LNER Class O4

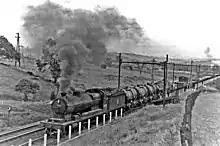
Westbound freight struggling up Worsborough Bank approaching West Silkstone Junction headed by an ex-LNER Class O4, ex-GCR Class 8K

The surviving 329 Class O4 locomotives passed to British Railways (BR) on 1 January 1948. They were then widely operated on freight trains throughout the Eastern and North Eastern regions of BR. The locomotives were given BR numbers in the range 63570-63920, but this range included 58 locomotives which had been rebuilt as Class O1. Withdrawal of O4 engines by BR commenced in 1959 and the last engine was taken out of service in the Doncaster area in April 1966.